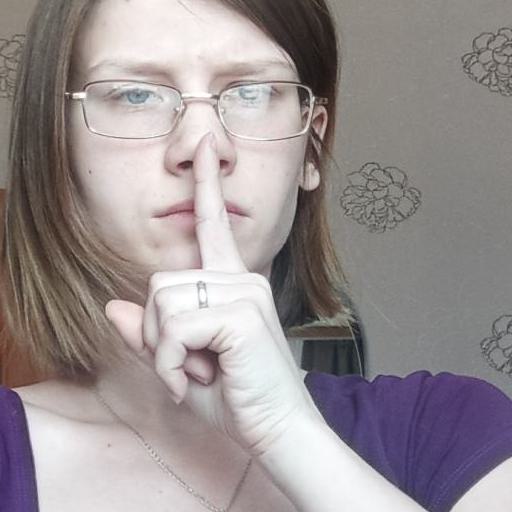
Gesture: mute